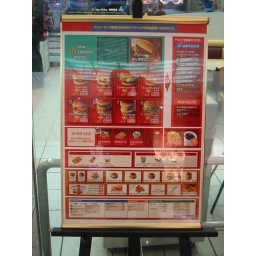
McDonald's sign in train station in Kyoto, JapanJanuary, 2004